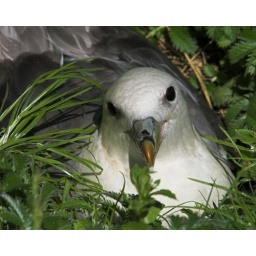
Fulmar a bird of cliffs except here where they nest in ruined houses in nettle beds